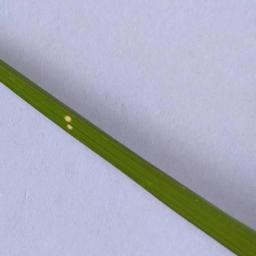
Label: Rice___Leaf_Blast